EuroLeague historical league formats

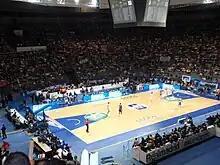
A EuroLeague game in Madrid, in 2009.

Starting with the EuroLeague 2009–10 season, the EuroLeague's first phase was the Qualifying Rounds, which involved eight clubs bracketed into a knockout tournament consisting of two-legged matches. The four survivors of the first qualifying round were paired against one another for the second qualifying round, with the two winners playing for the last spot in the EuroLeague Regular Season. All losing clubs in the qualifying rounds parachuted down into Euroleague Basketball's second-tier level competition, the EuroCup.